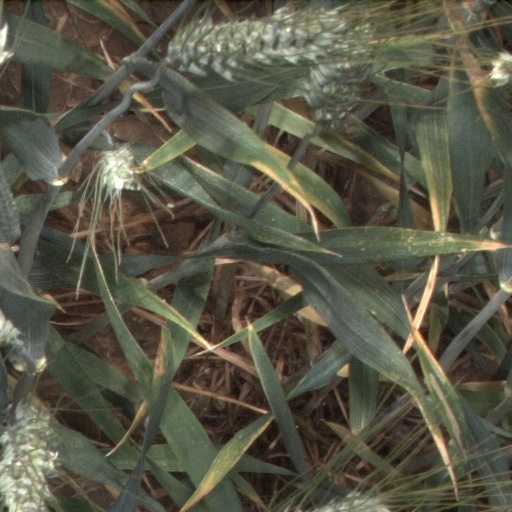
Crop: wheat